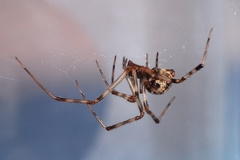
Species: Parasteatoda_tepidariorum